The Low Life

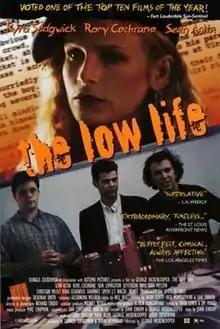
Theatrical release poster

The Low Life is a 1995 American film starring Rory Cochrane and directed and co-written by George Hickenlooper.